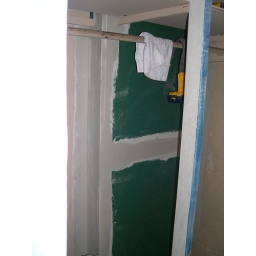
New wall in bedroom closet behind shower.